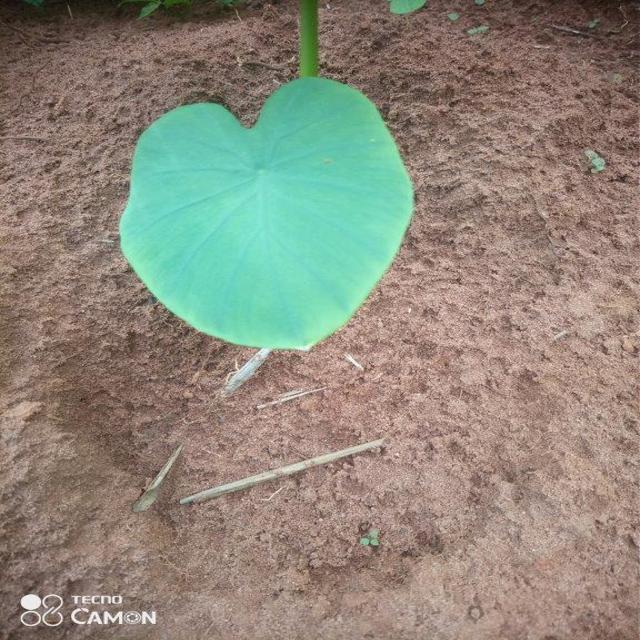
Label: Healthy